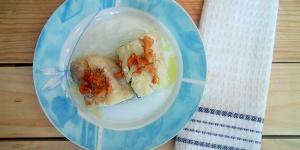
bacalao confitado con ajos